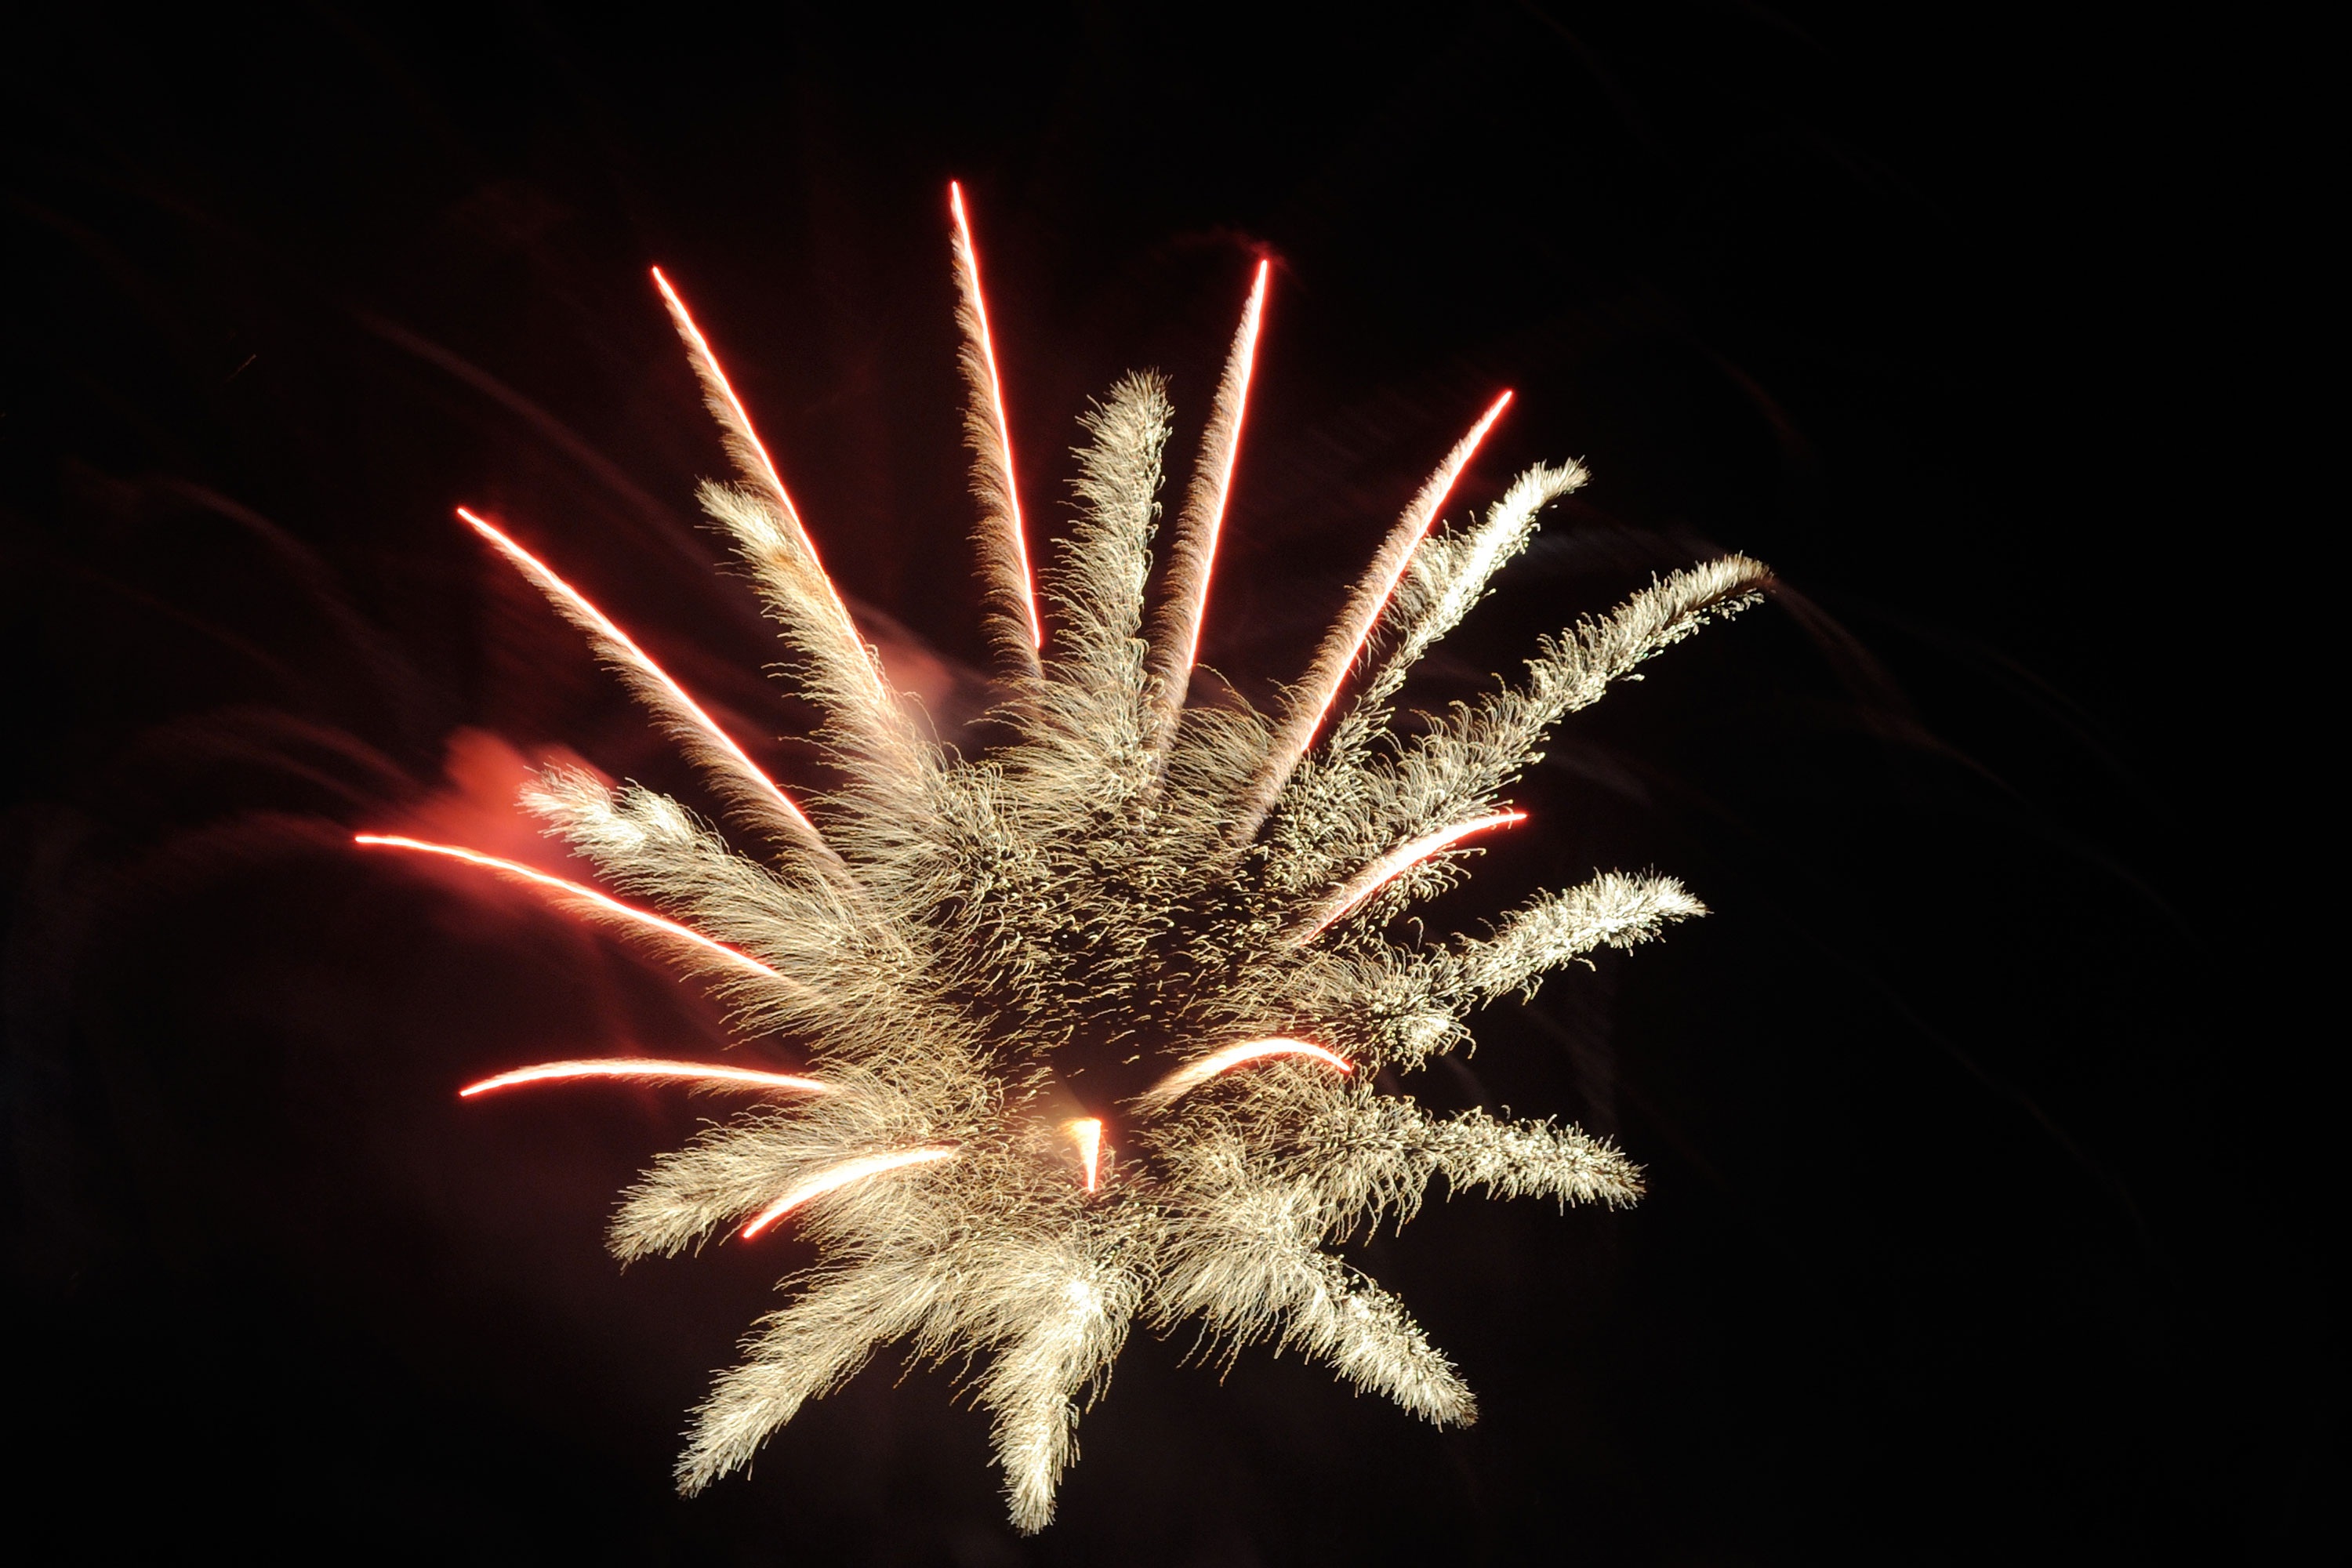
night, recreation, sparkler, color, pyrotechnics, lights, fireworks, event, new year's eve, new year's day, outdoor recreation